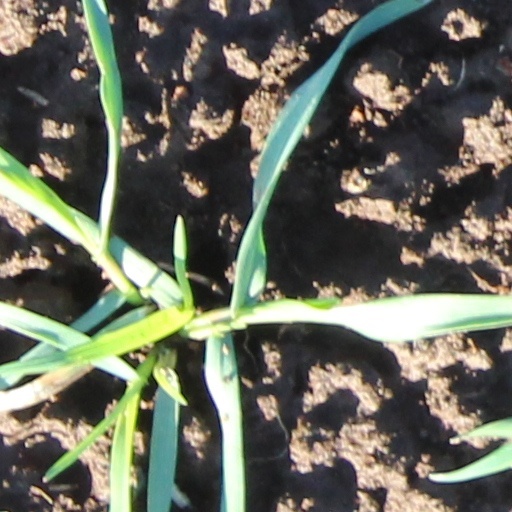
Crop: wheat